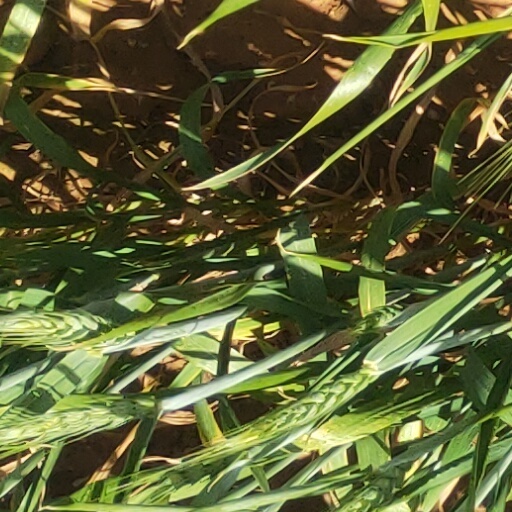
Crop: wheat